Eurovision Song Contest 2002

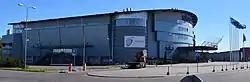
Saku Suurhall, Tallinn – host venue of the 2002 contest.

Tallinn is the capital and largest city of Estonia. It is situated on the northern coast of the country, on the shore of the Gulf of Finland, south of Helsinki in Finland. Tallinn's Old Town is one of the best preserved and intact medieval cities in Europe and is listed as a UNESCO World Heritage Site.